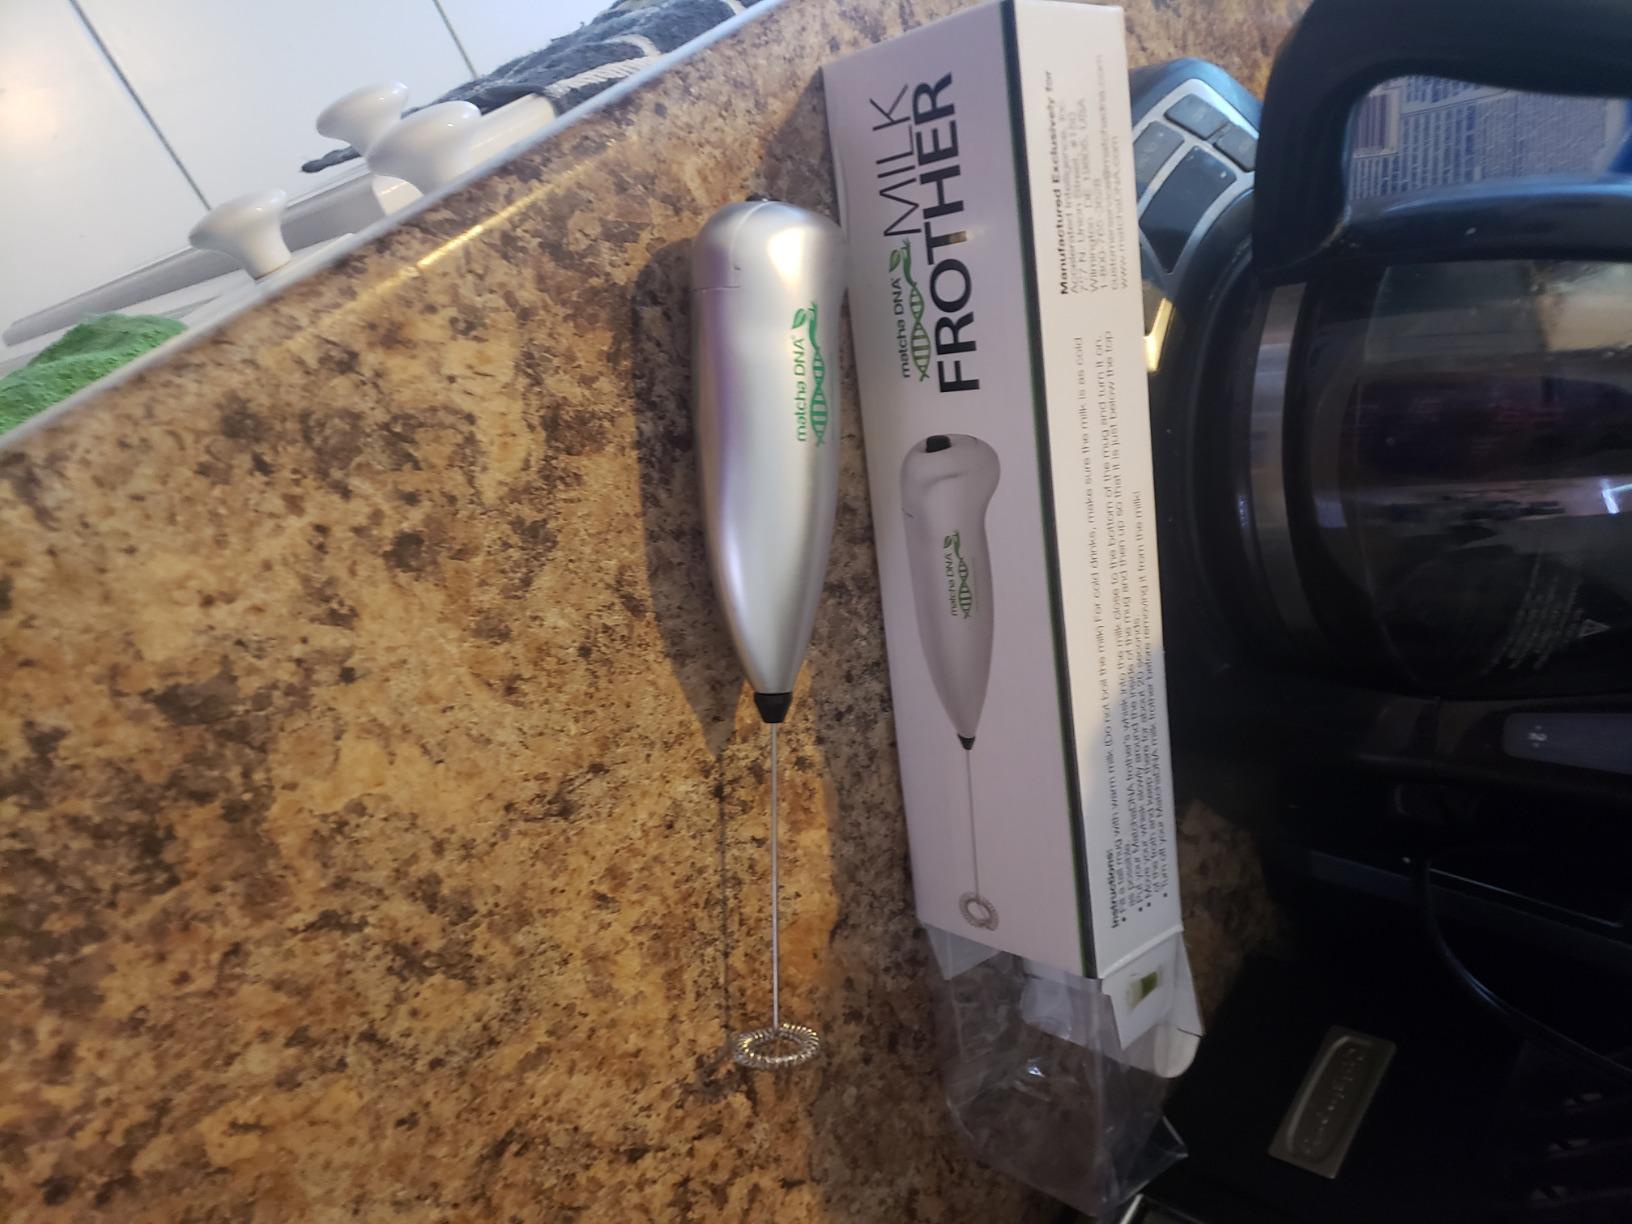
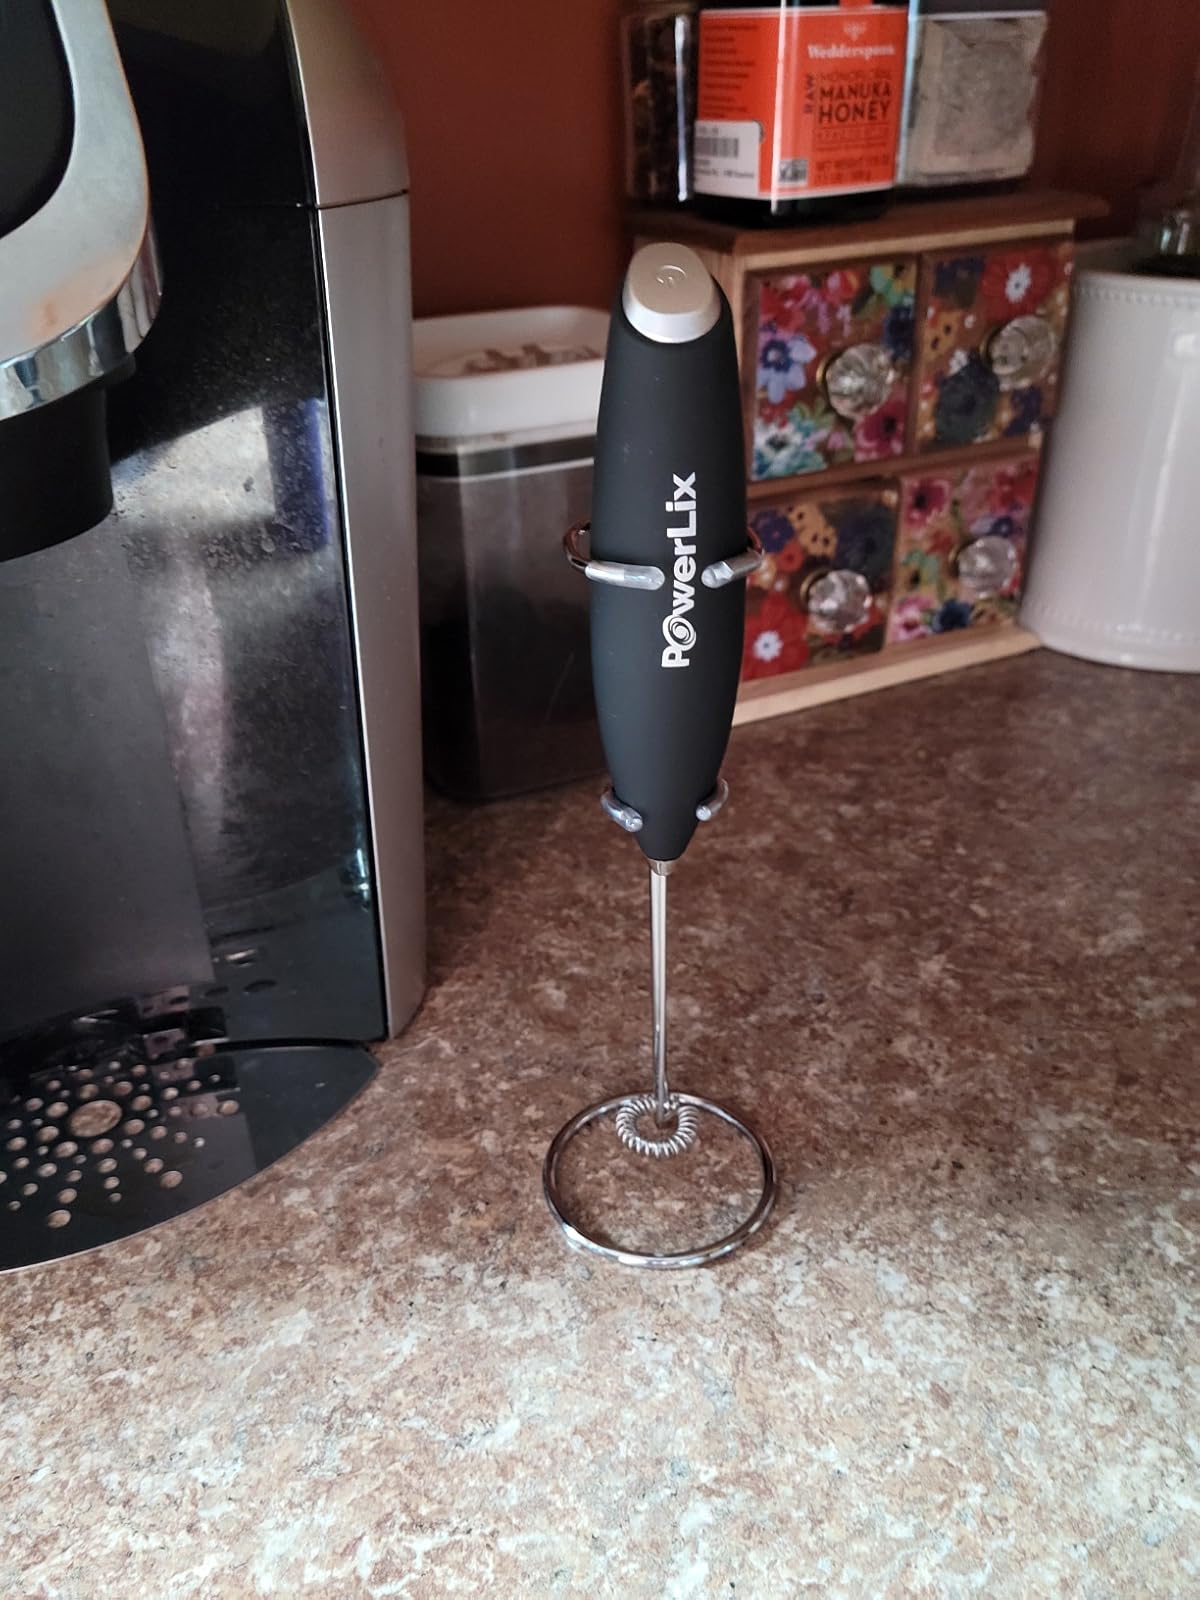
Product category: items_mixer
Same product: no